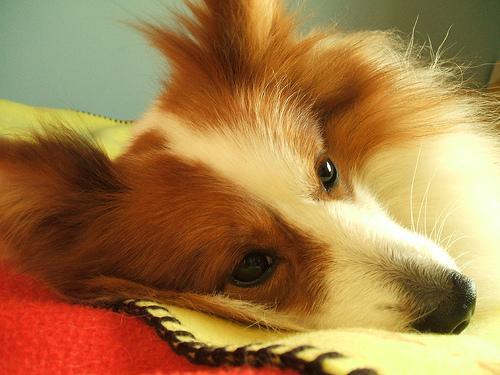
Shetland_sheepdog